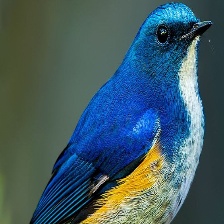
Species: HIMALAYAN BLUETAIL
Scientific name: TARSIGER RUFILATUS